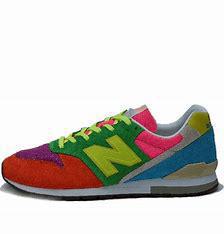
Brand: New
Model: Balance New Balance 996 Marathon